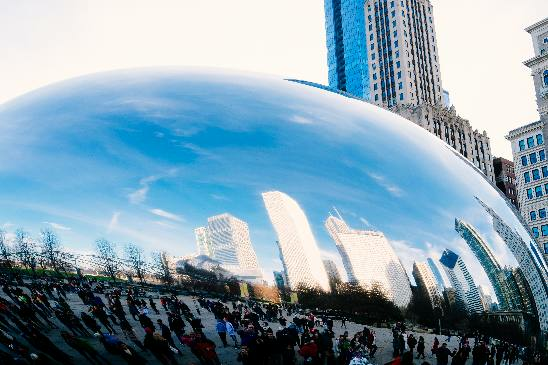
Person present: No